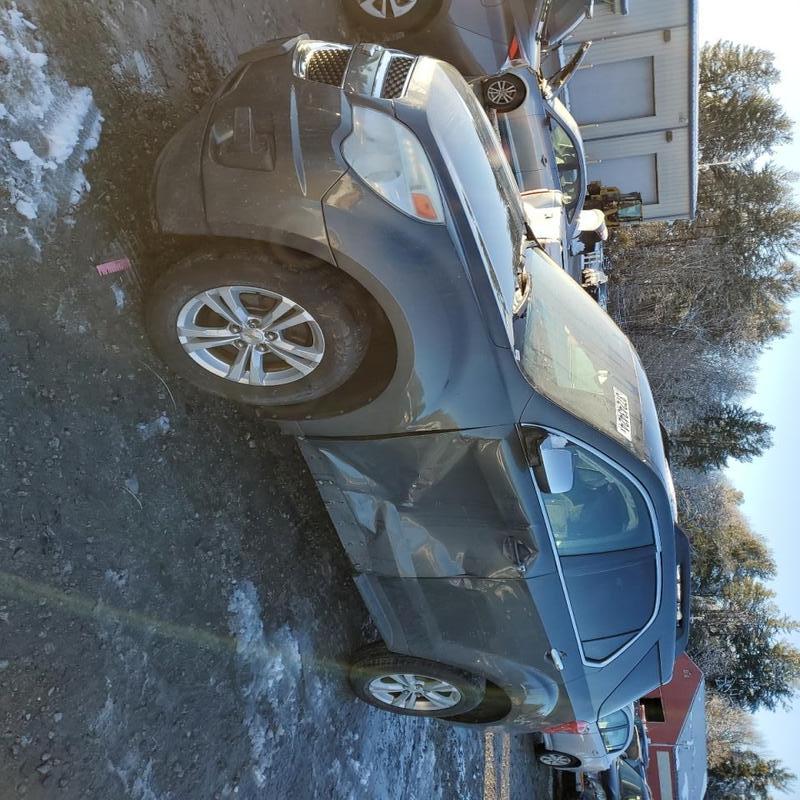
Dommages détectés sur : porte avant gauche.
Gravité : majeur